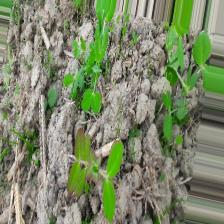
Label: Lentil Rust